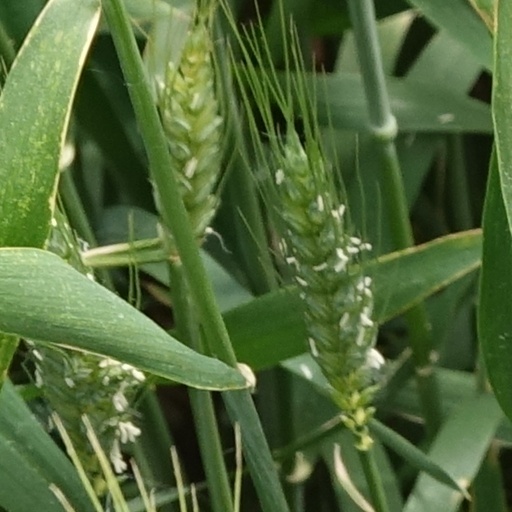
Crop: wheat